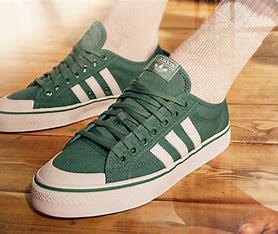
Brand: Adidas
Model: Nizza